Wesleyan Methodist Chapel, Grove Road, Harrogate

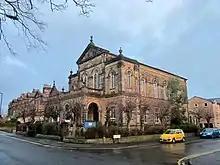
Wesleyan Methodist Chapel

The Wesleyan Methodist Chapel is a Grade II listed building in Grove Road, Harrogate, North Yorkshire, England. It was built in 1896 as a 1,000-seat Wesleyan Methodist chapel but has since been converted into a six-bedroom house.